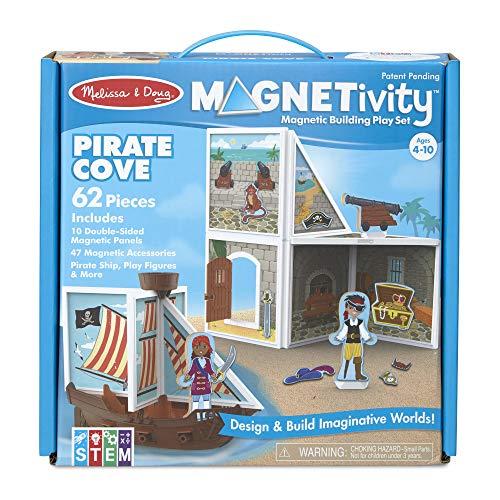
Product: Melissa & Doug Magnetivity Magnetic Tiles Building Play Set – Pirate Cove with Pirate Ship (62 Pieces, STEM Toy, Great Gift for Girls and Boys - Best for 4, 5, 6, 7, 8 Year Olds and Up)
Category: Toys & Games | Dress Up & Pretend Play | Pretend Play | Magnetic & Felt Playboards
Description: One-piece magnetivity magnetic building play set with a pirate theme lets kids design, build, and play with their own pirate ship and pirate cove island hideaway again and again.
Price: $29.99
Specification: ProductDimensions:11x3x11.5inches|ItemWeight:3.16pounds|ShippingWeight:3.16pounds(Viewshippingratesandpolicies)|ASIN:B07VKQ2HDY|Itemmodelnumber:30664|Manufacturerrecommendedage:4-10years